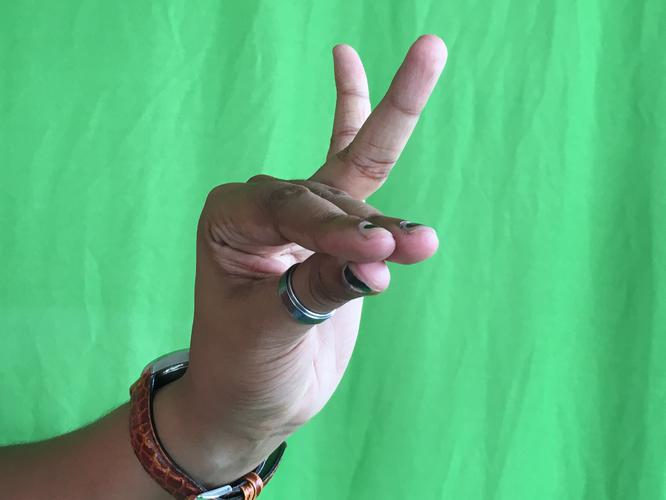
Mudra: Katakamukha_1
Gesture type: single_hand